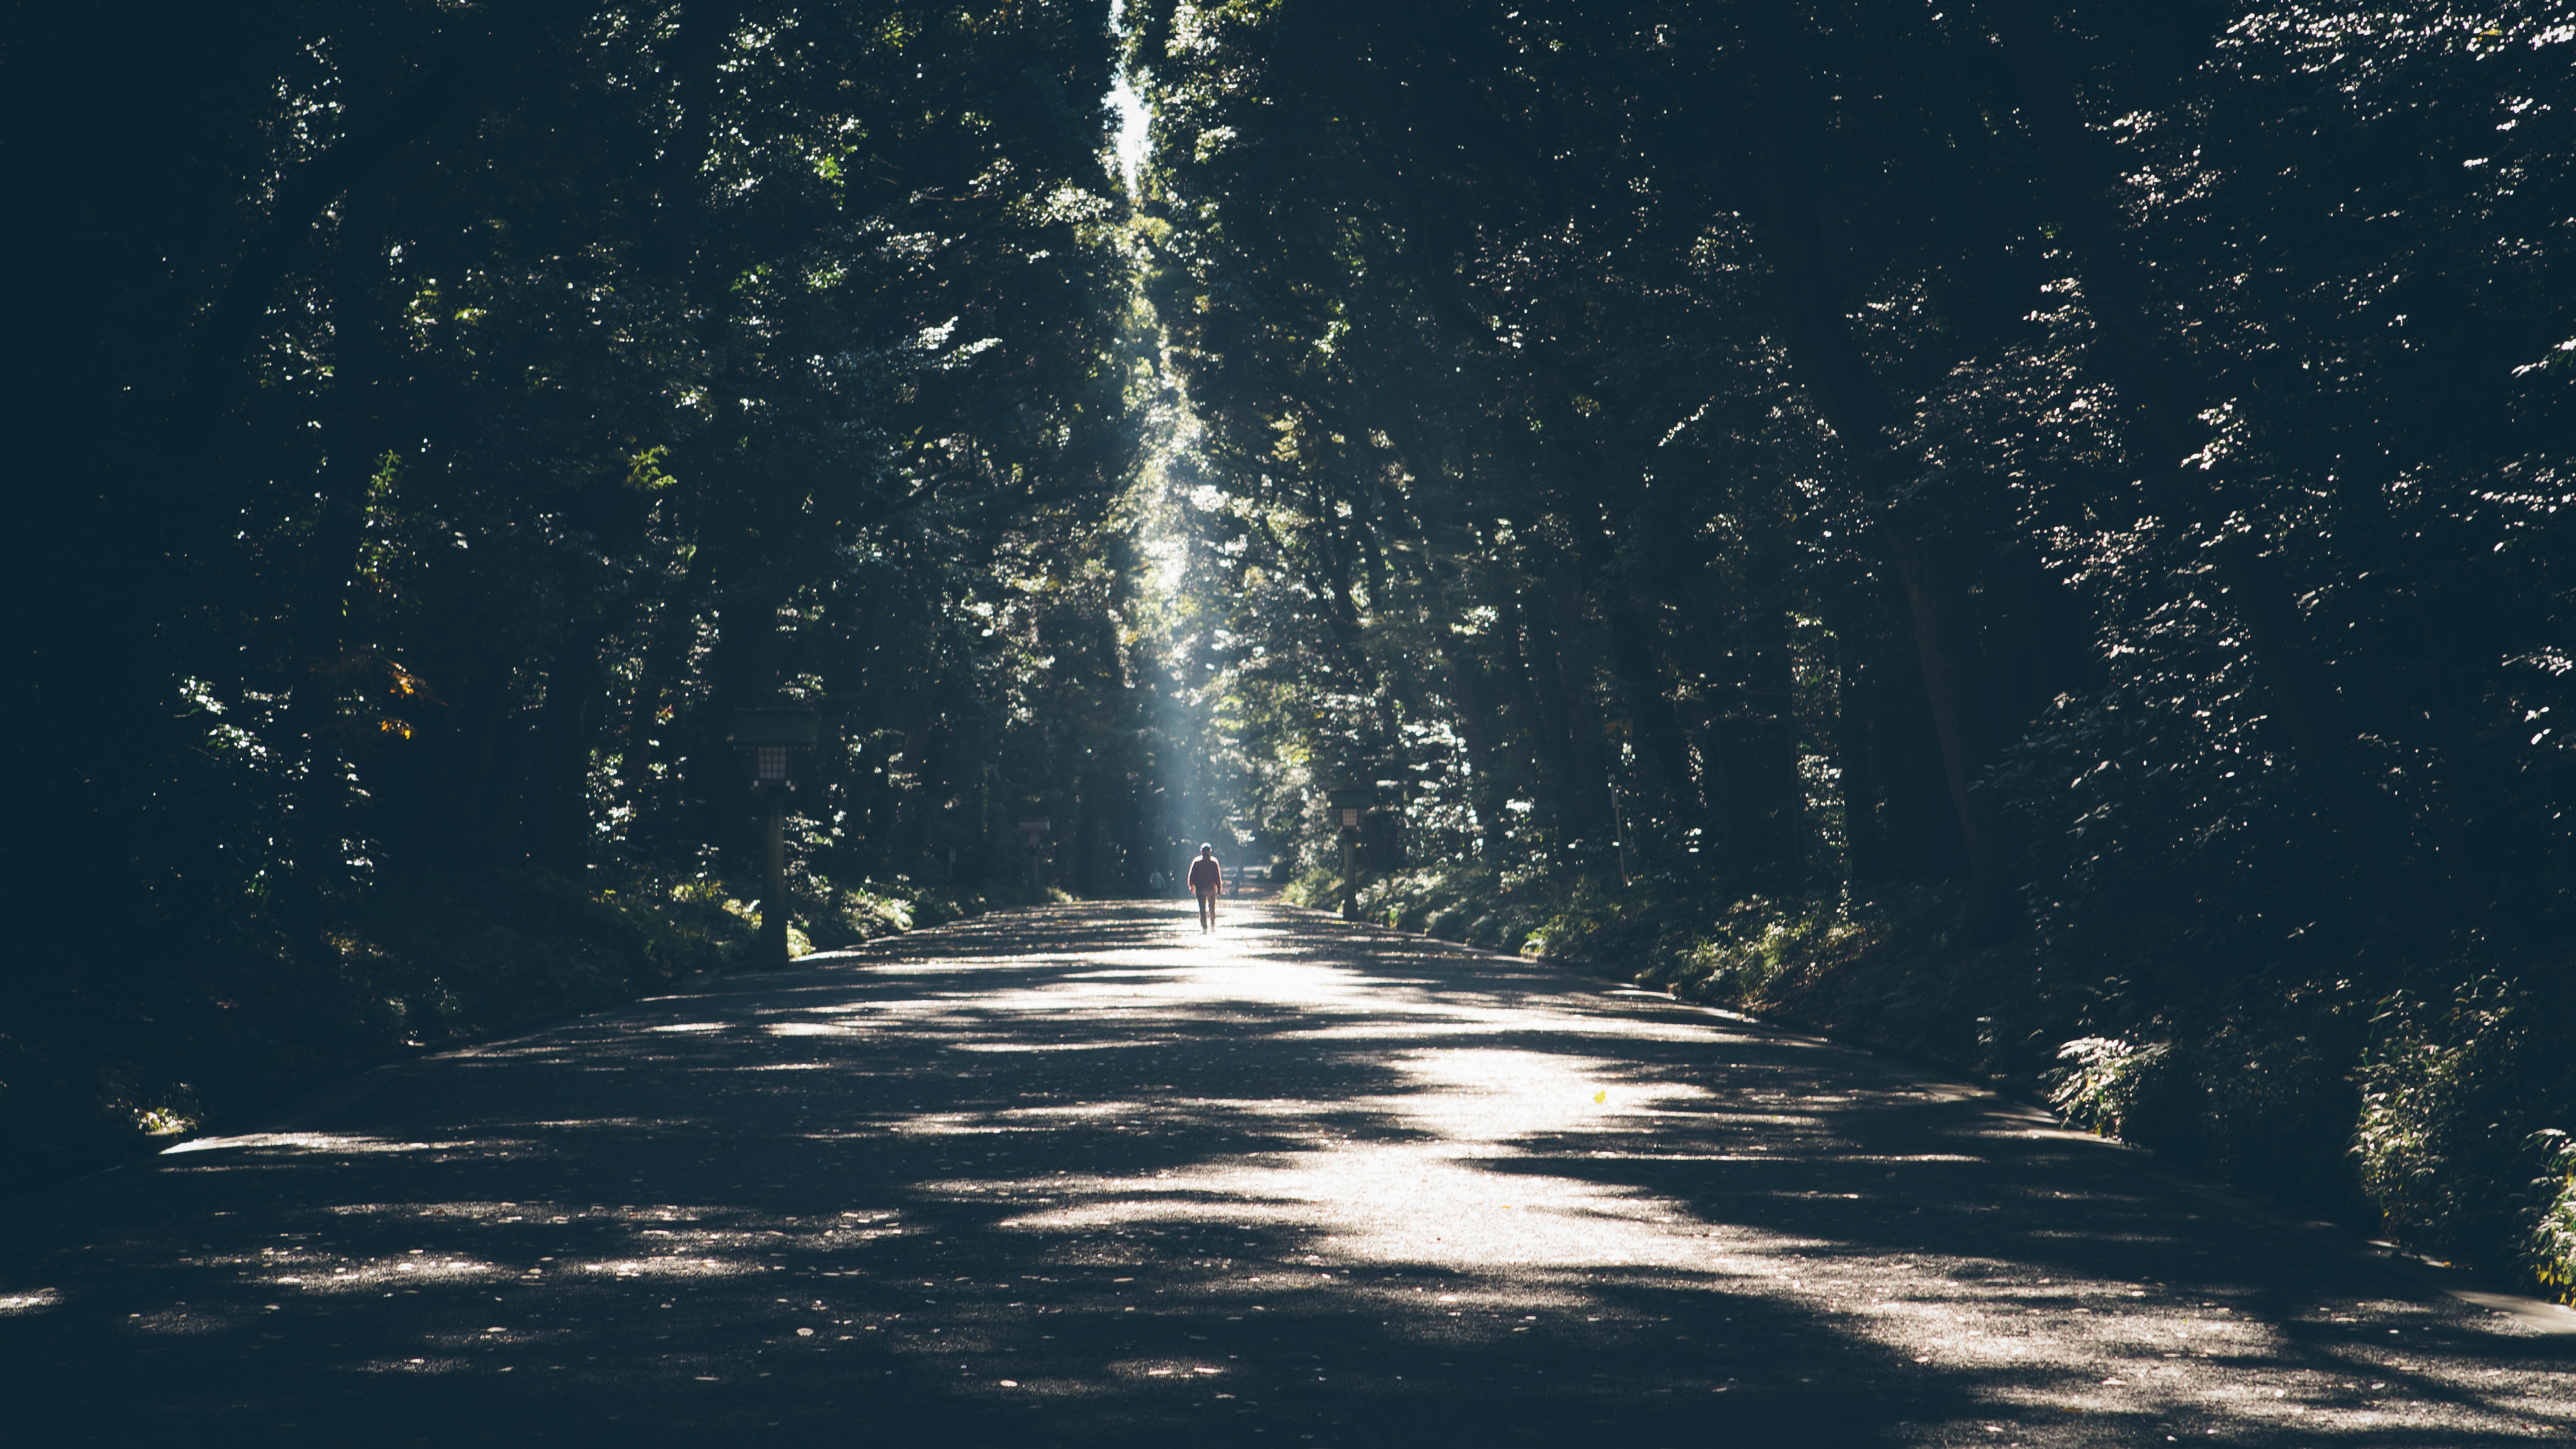
tree, nature, forest, branch, person, snow, winter, light, road, night, sunlight, morning, leaf, frost, atmosphere, travelling, reflection, weather, darkness, season, moonlight, trees, avenue, traveling, freezing, atmospheric phenomenon, woody plant, tree lined road